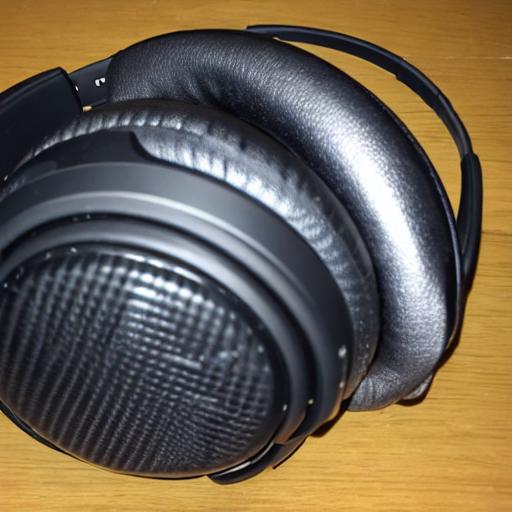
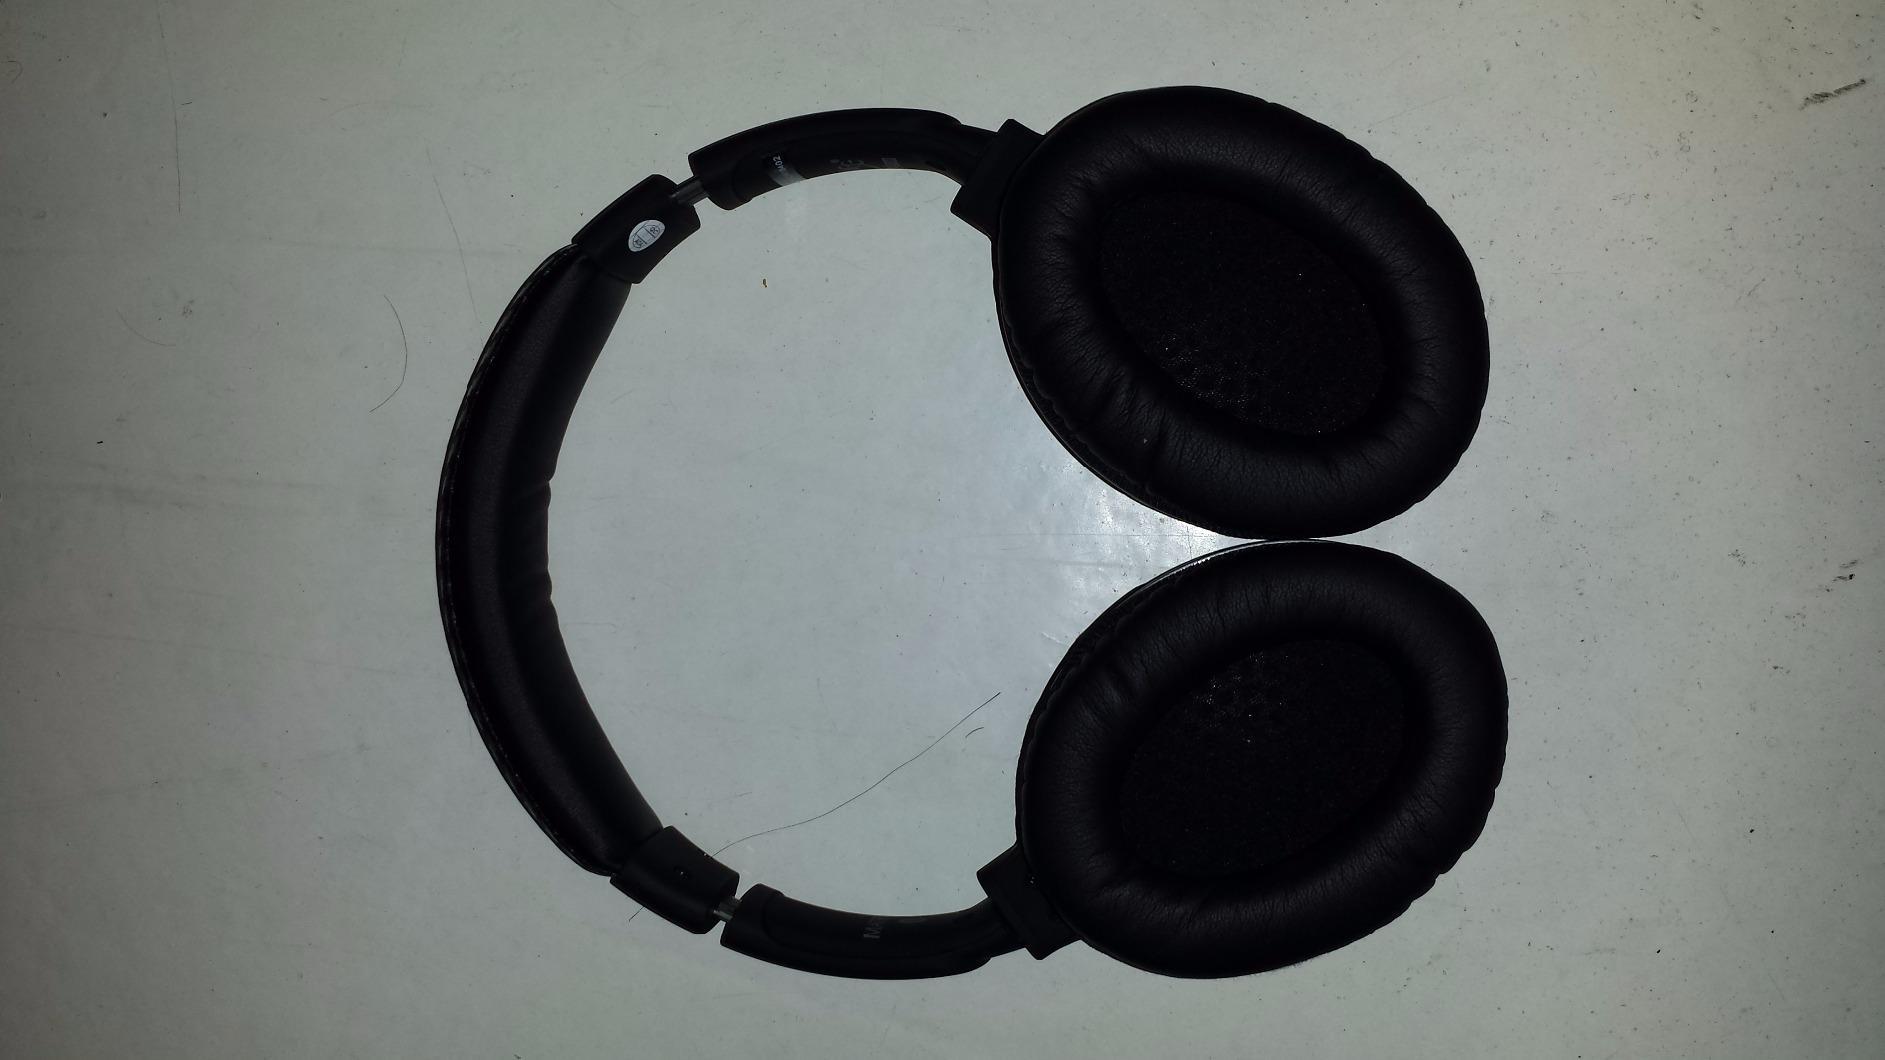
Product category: headphones
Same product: no